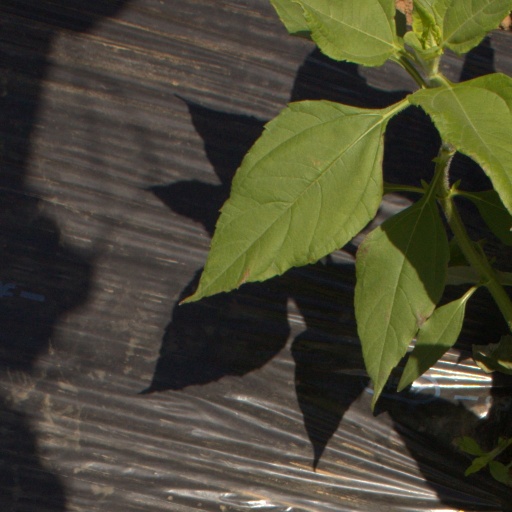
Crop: Jerusalem artichoke